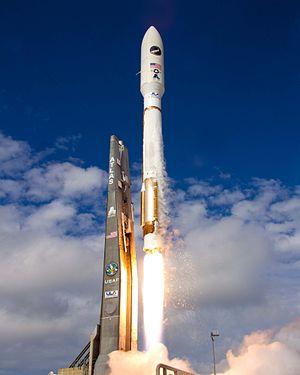
Le X-37 est un prototype de navette spatiale sans équipage développé initialement par la NASA, dans le cadre d'un projet lancé en 1998 pour mettre au point de nouvelles technologies pour les décollages orbitaux et les rentrées atmosphériques et préparer le remplacement de la navette spatiale américaine. Le X-37 dérive du X-40A de Boeing agrandi d'environ 20 %. C'est un engin de taille réduite pesant 5,45 tonnes, doté d'une soute cargo, et avec une capacité de manœuvre orbitale importante. Il est placé en orbite par un lanceur Atlas V, ou Falcon 9 de SpaceX, et se pose de manière automatique sur une piste d'atterrissage.